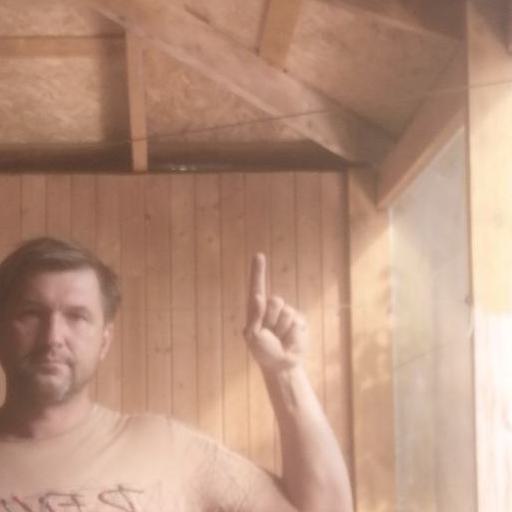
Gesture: one